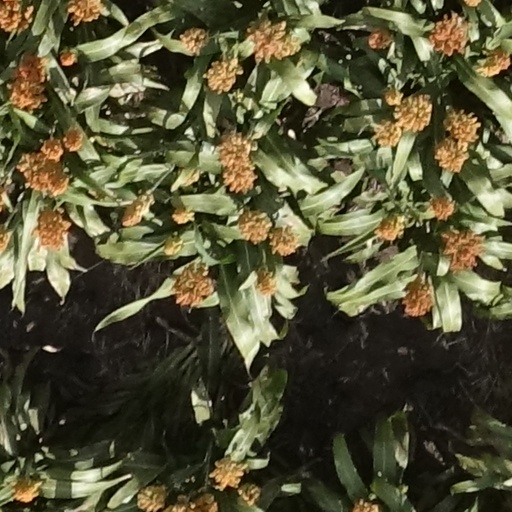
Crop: sorghum